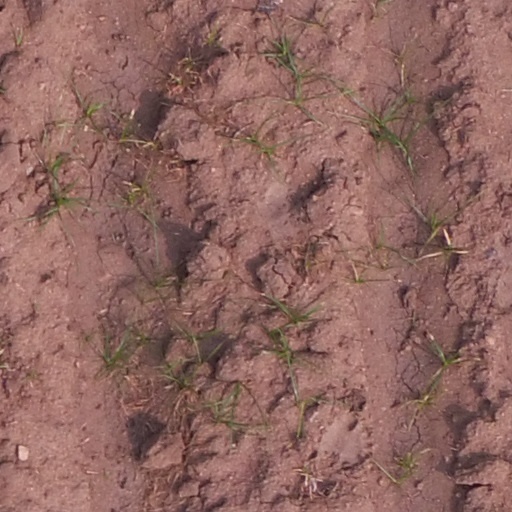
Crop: maize; corn